Estonia–India relations

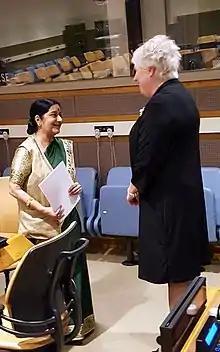
Foreign Ministers Sushma Swaraj and Marina Kaljurand meeting at the 70th UN General Assembly; September 2015.

In 2007, India was Estonia's 34th largest import partner and 37th largest export partner. Imports into Estonia doubled in 2006. The total value of trade between the countries in 2007 was €30.8 million.